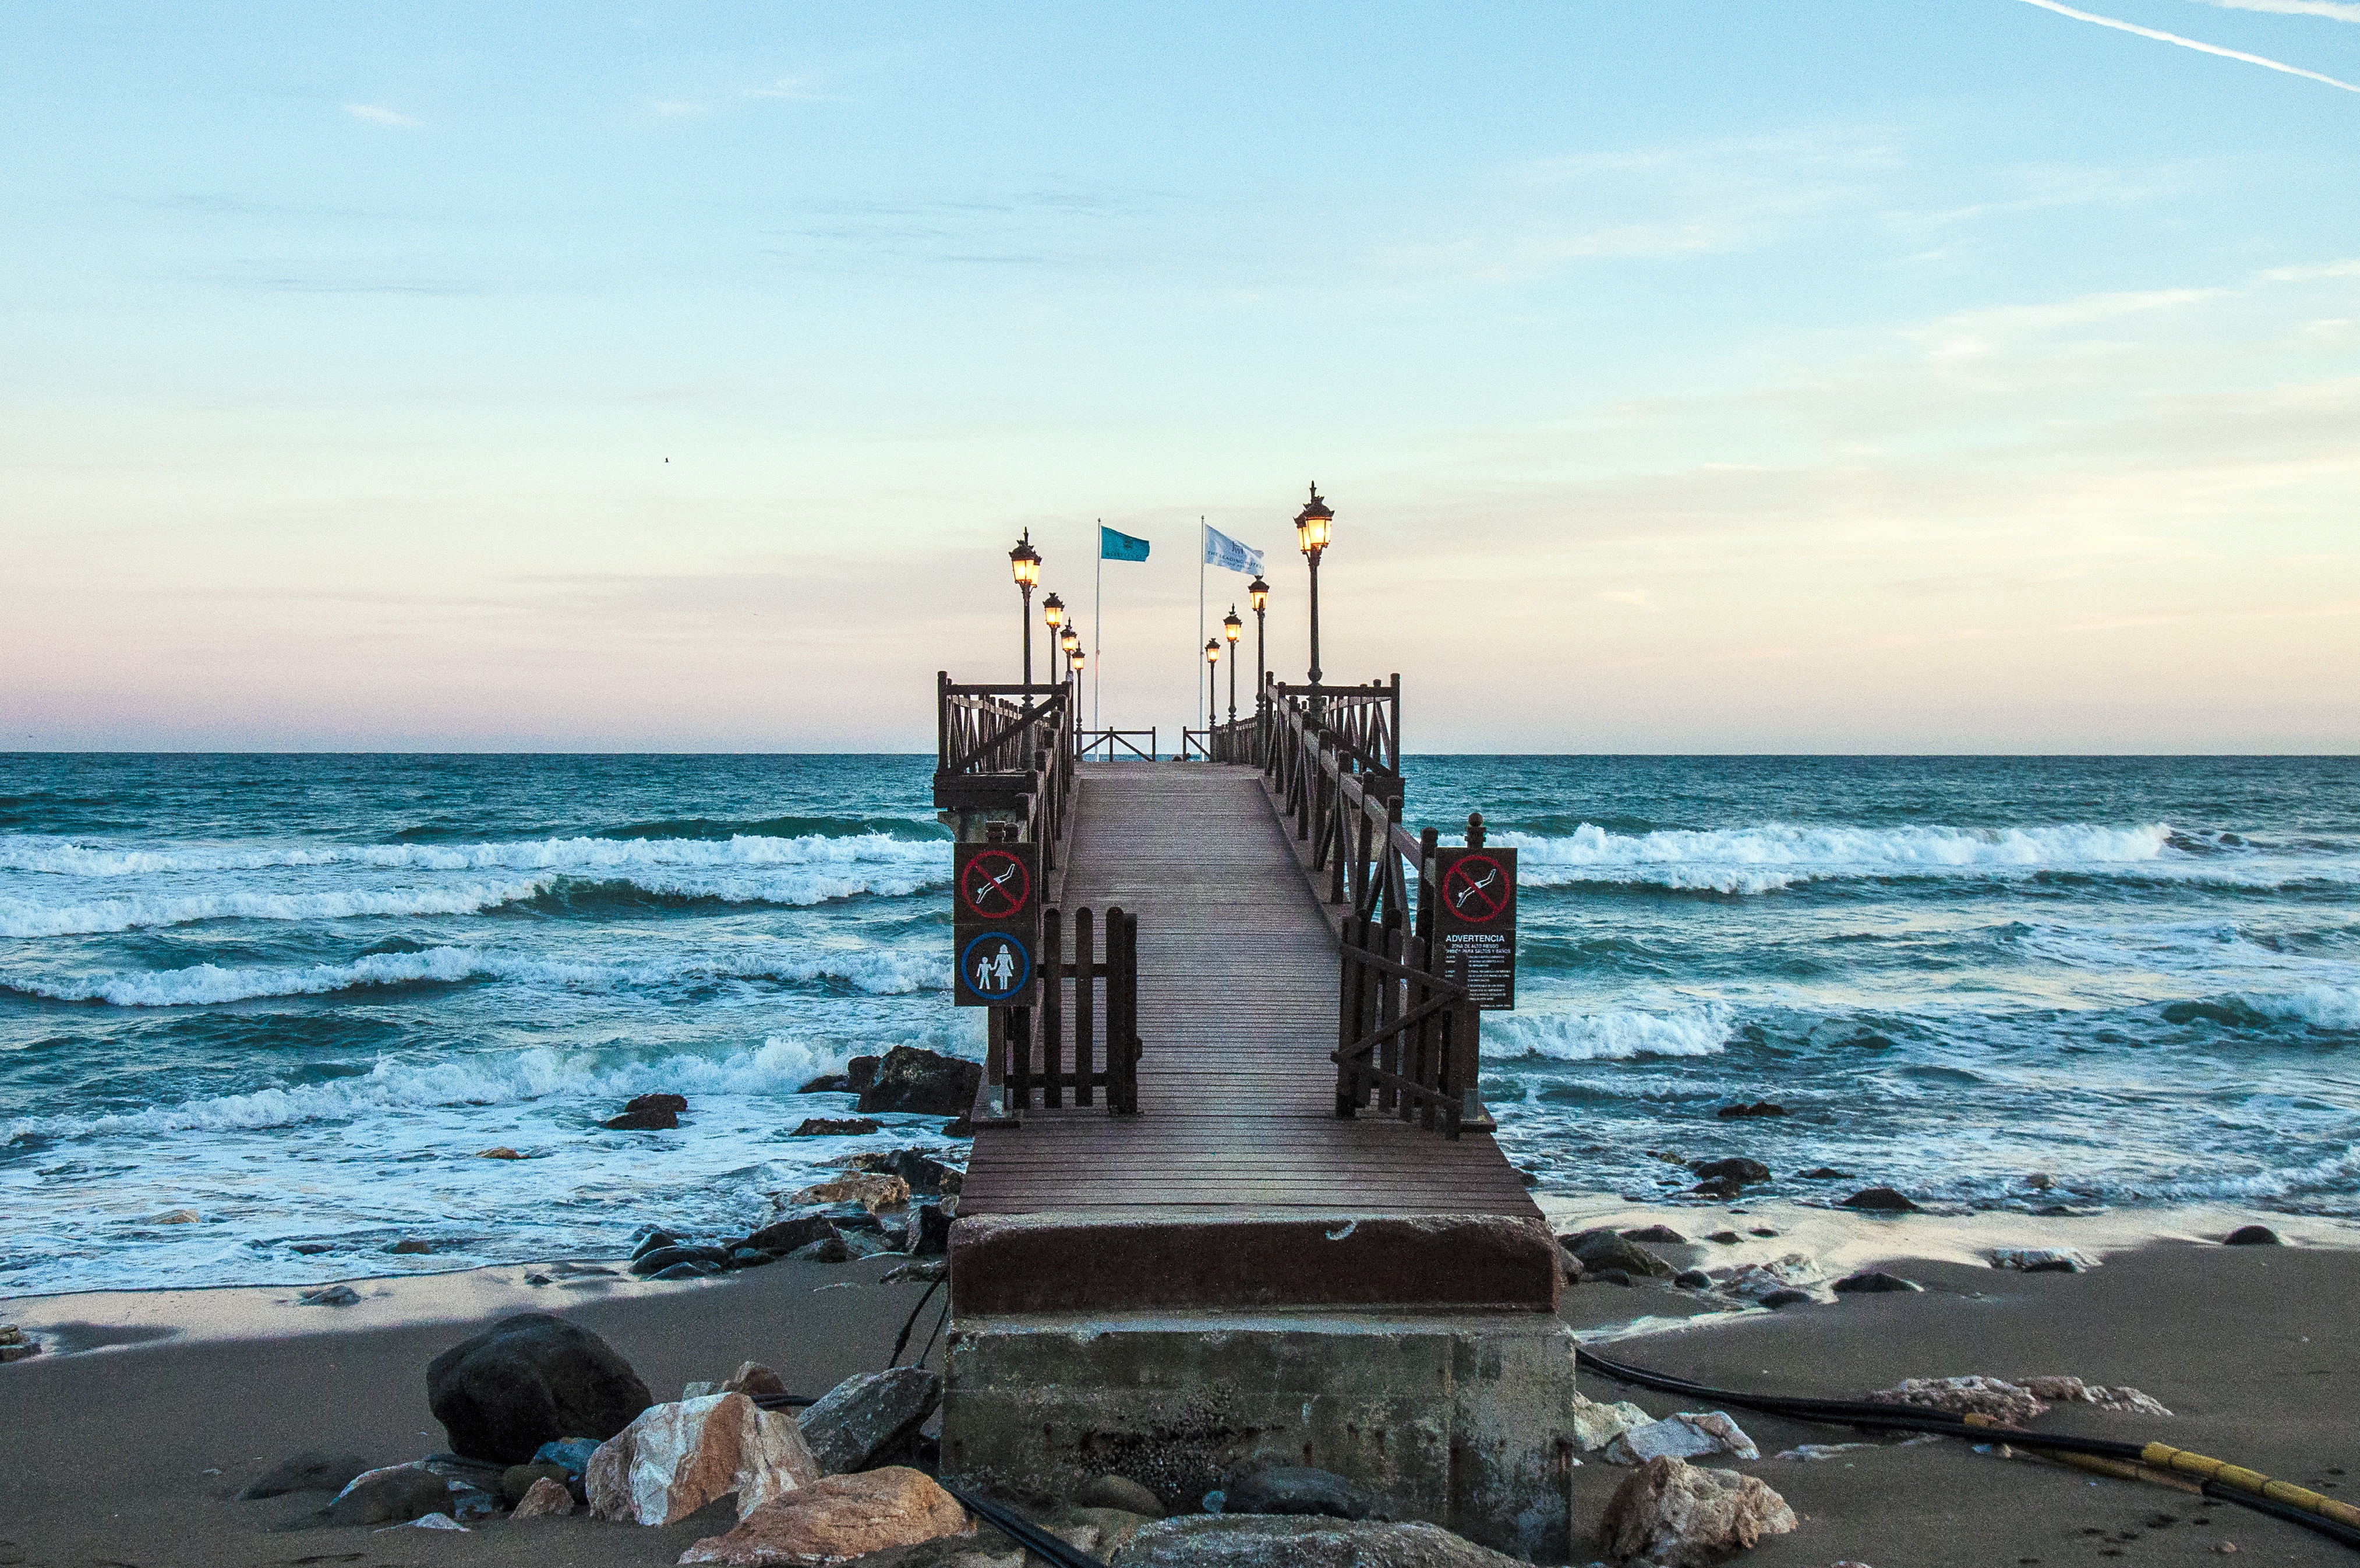
beach, sea, coast, sand, ocean, horizon, bridge, shore, wave, vacation, vehicle, tower, bay, body of water, breakwater, cape, edge of the sea